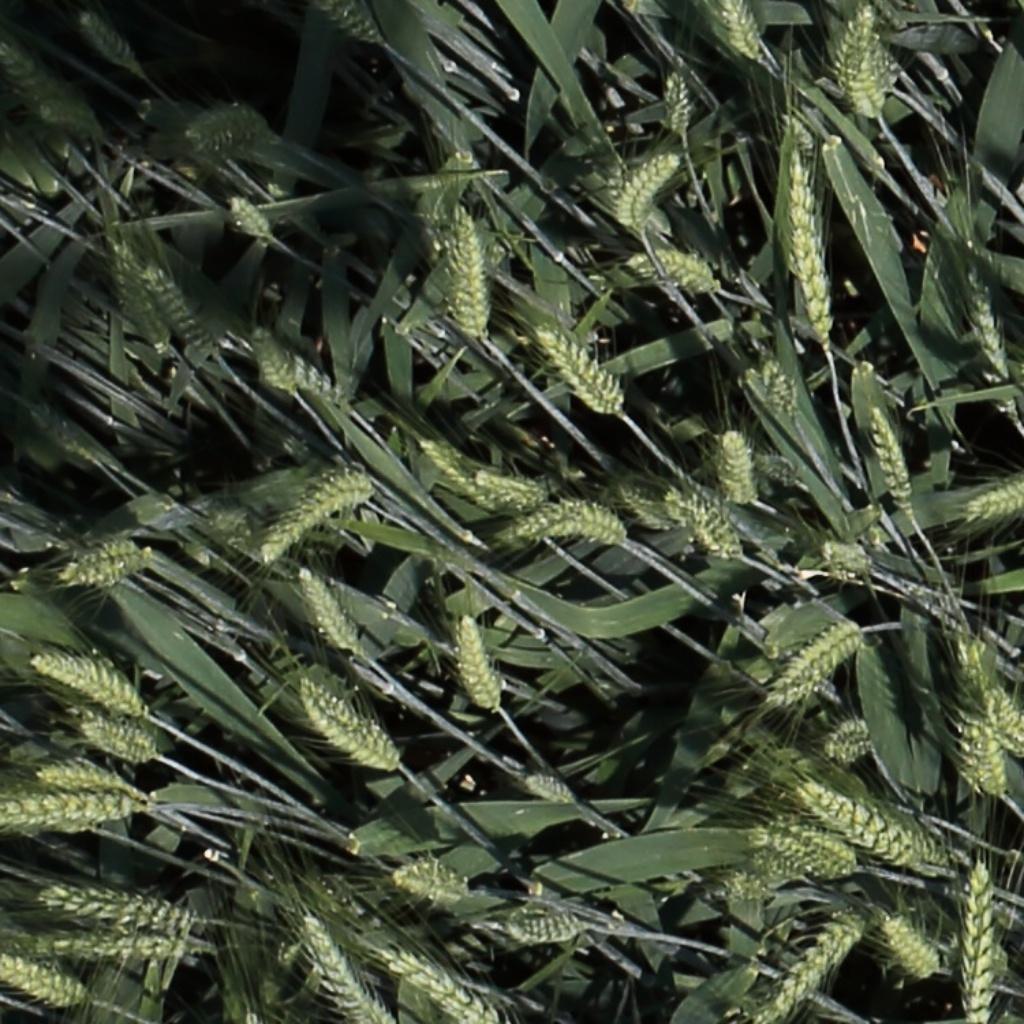
Country: Switzerland
Location: Usask
Wheat development stage: Filling